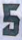
Number: 5